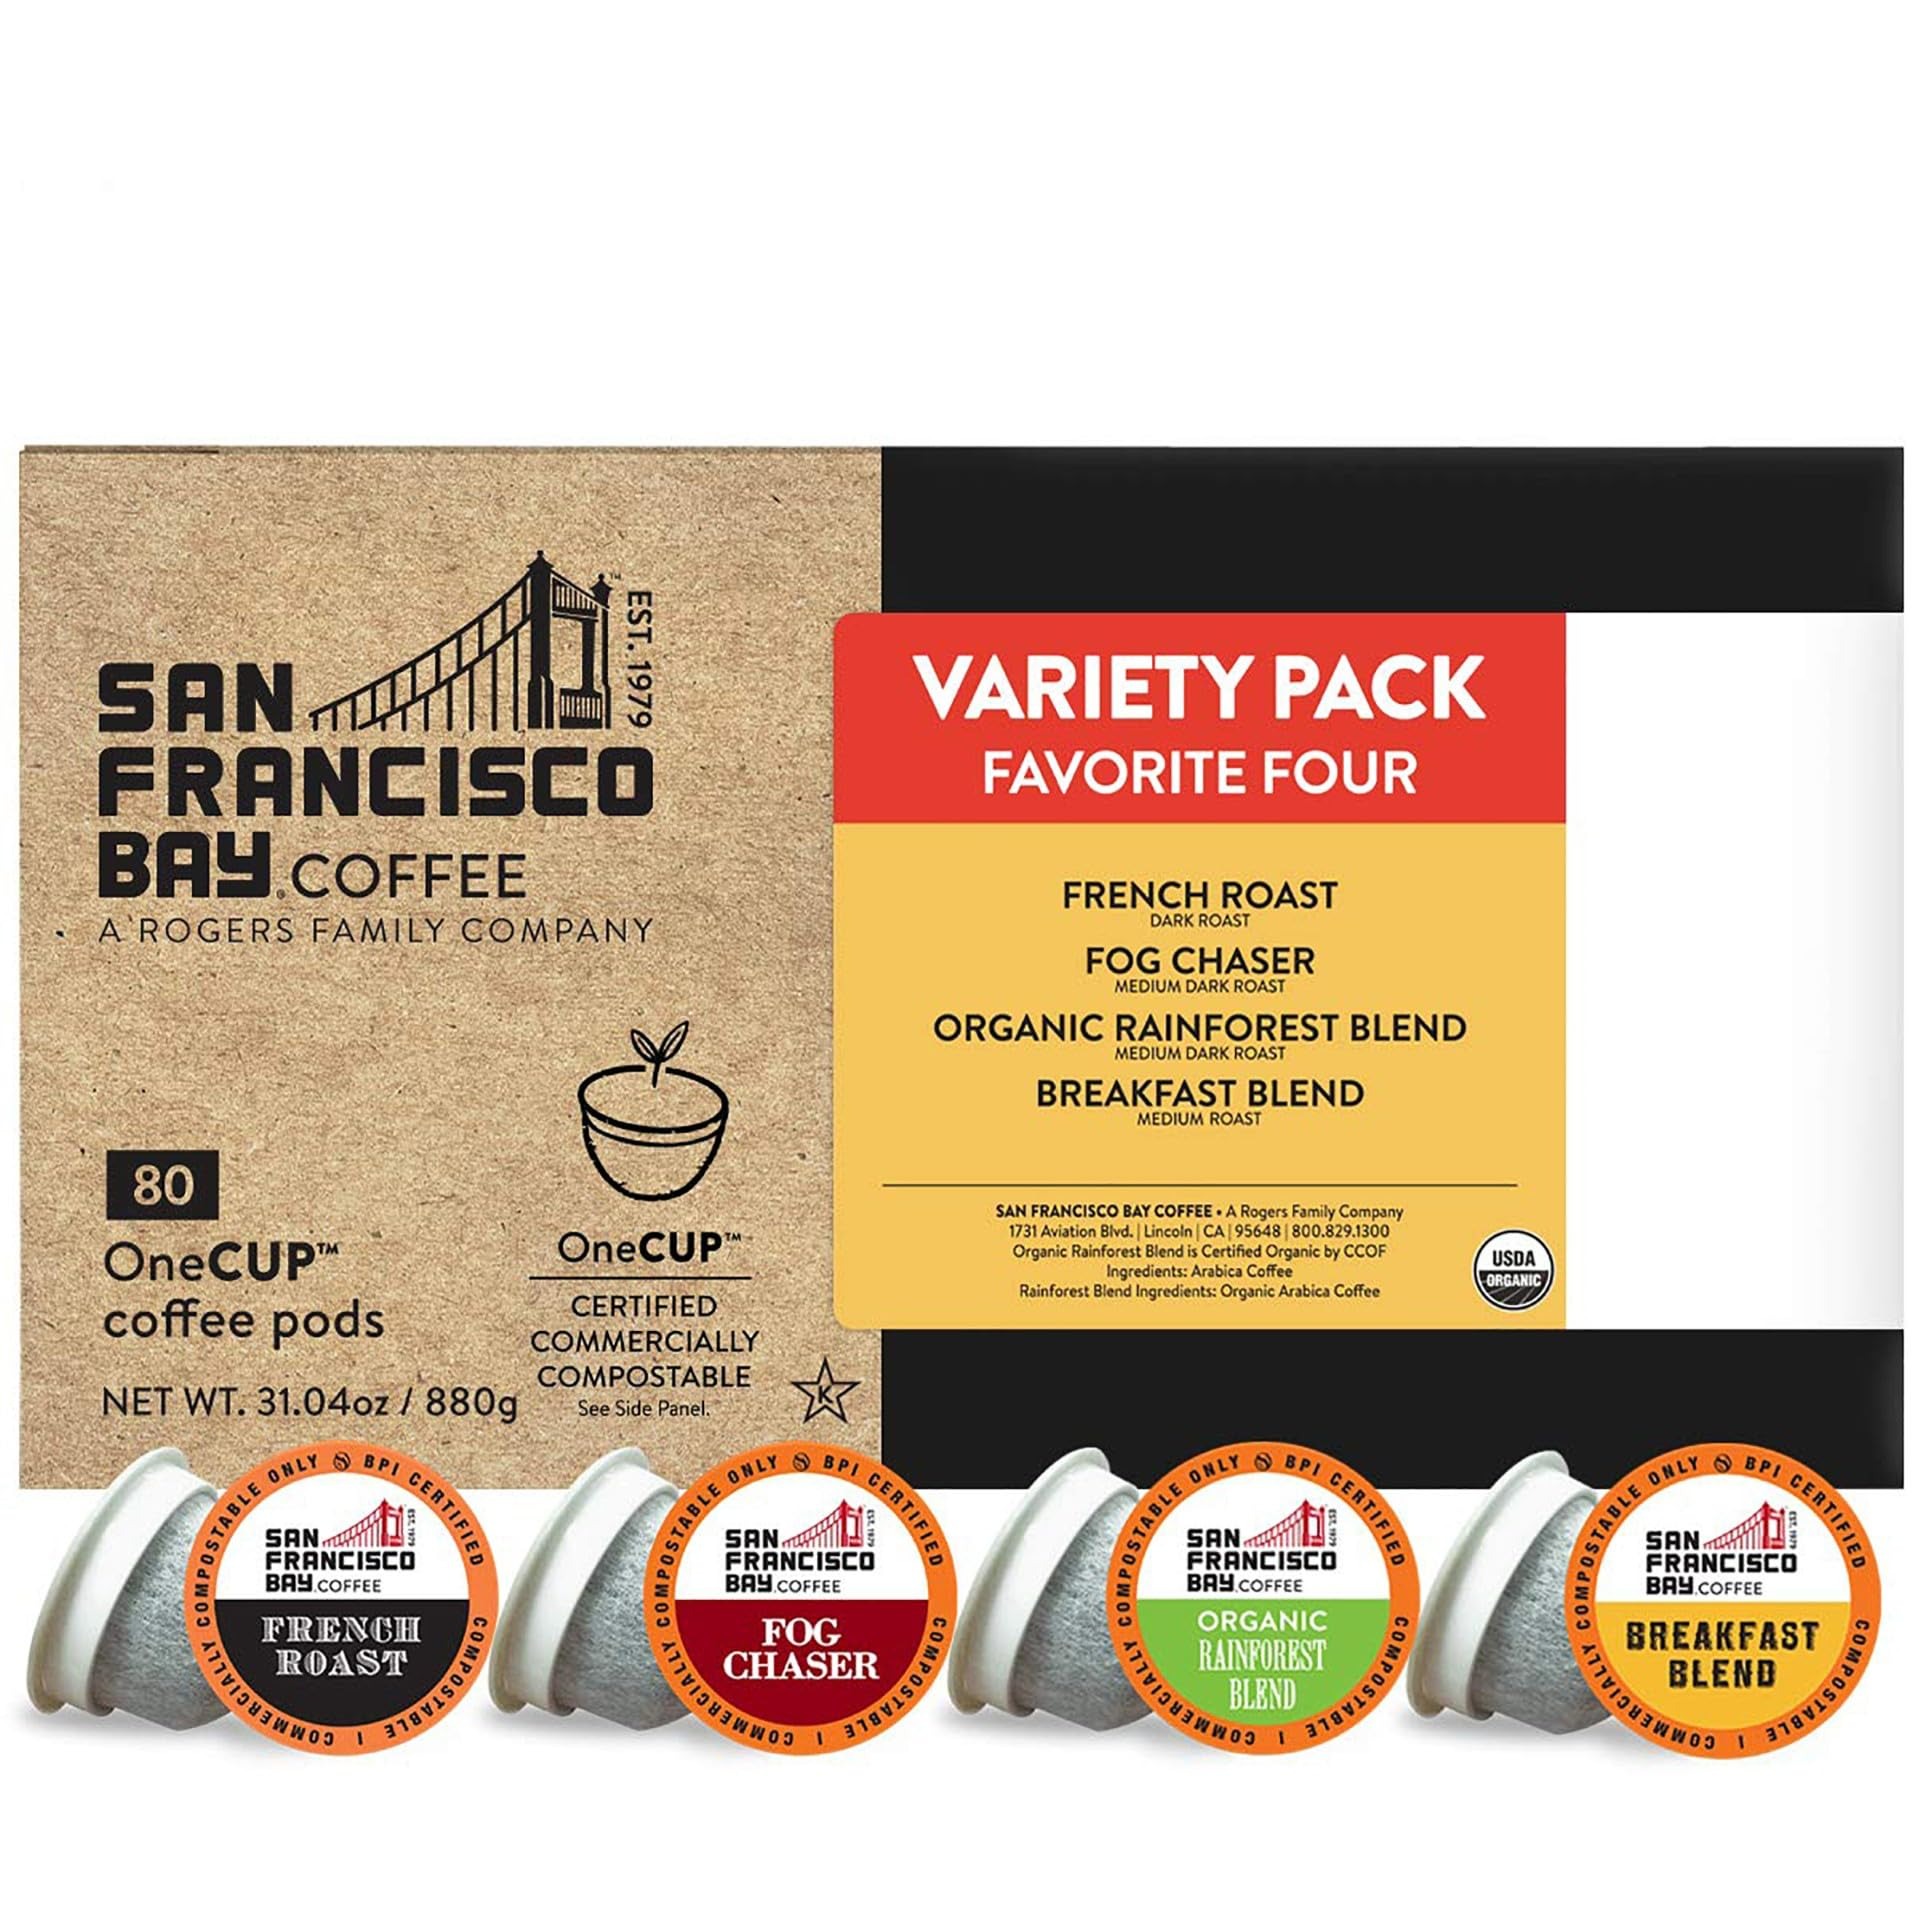
Item Name: San Francisco Bay Compostable Coffee Pods - Original Variety Pack (80 Ct) K Cup Compatible including Keurig 2.0, French, Breakfast, Fog, Organic Rainforest
Bullet Point 1: Favorite Four Variety Pack says it all with French Roast, Fog Chaser, Organic Rainforest Blend and Breakfast Blend. Fabulous choices.
Bullet Point 2: KEURIG COMPATIBLE: Our OneCup Coffee Pods are specially designed for use with K-cup style single serve brewers including Keurig 2.0. SF Bay Coffee is not affiliated with Keurig Green Mountain.
Bullet Point 3: QUALITY COFFEE: San Francisco Bay Coffee uses only 100% arabica coffee and certified Kosher coffee beans. Hand picked and grown in high altitude. We're so confident you'll love it, we back it with a satisfaction guarantee.
Bullet Point 4: ECO-FRIENDLY, COMPOSTABLE: OneCup pods, including the outer bag and one-way coffee valve, are made from plant-based materials and are certified commercially compostable by BPI.
Value: 80.0
Unit: Count

Price: 57.13